Arab Mashreq International Road Network

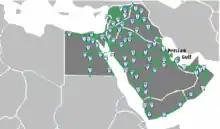
The map of the network

The Arab Mashreq international Road Network is an international road network between the primarily Arab countries of the Mashriq (Syria, Iraq, Jordan, Palestine, Lebanon, Kuwait, Egypt, Saudi Arabia, Bahrain, Qatar, UAE, Oman and Yemen). In addition, part of the network passes through Israel, which is not a party to the agreement that created it as well as non-Arab parts of the region. The network is a result of the 2001 Agreement on International Roads in the Arab Mashreq, a United Nations multilateral treaty that entered into force in 2003 and has been ratified by 13 of the 14 (all except Israel) countries that the network serves.